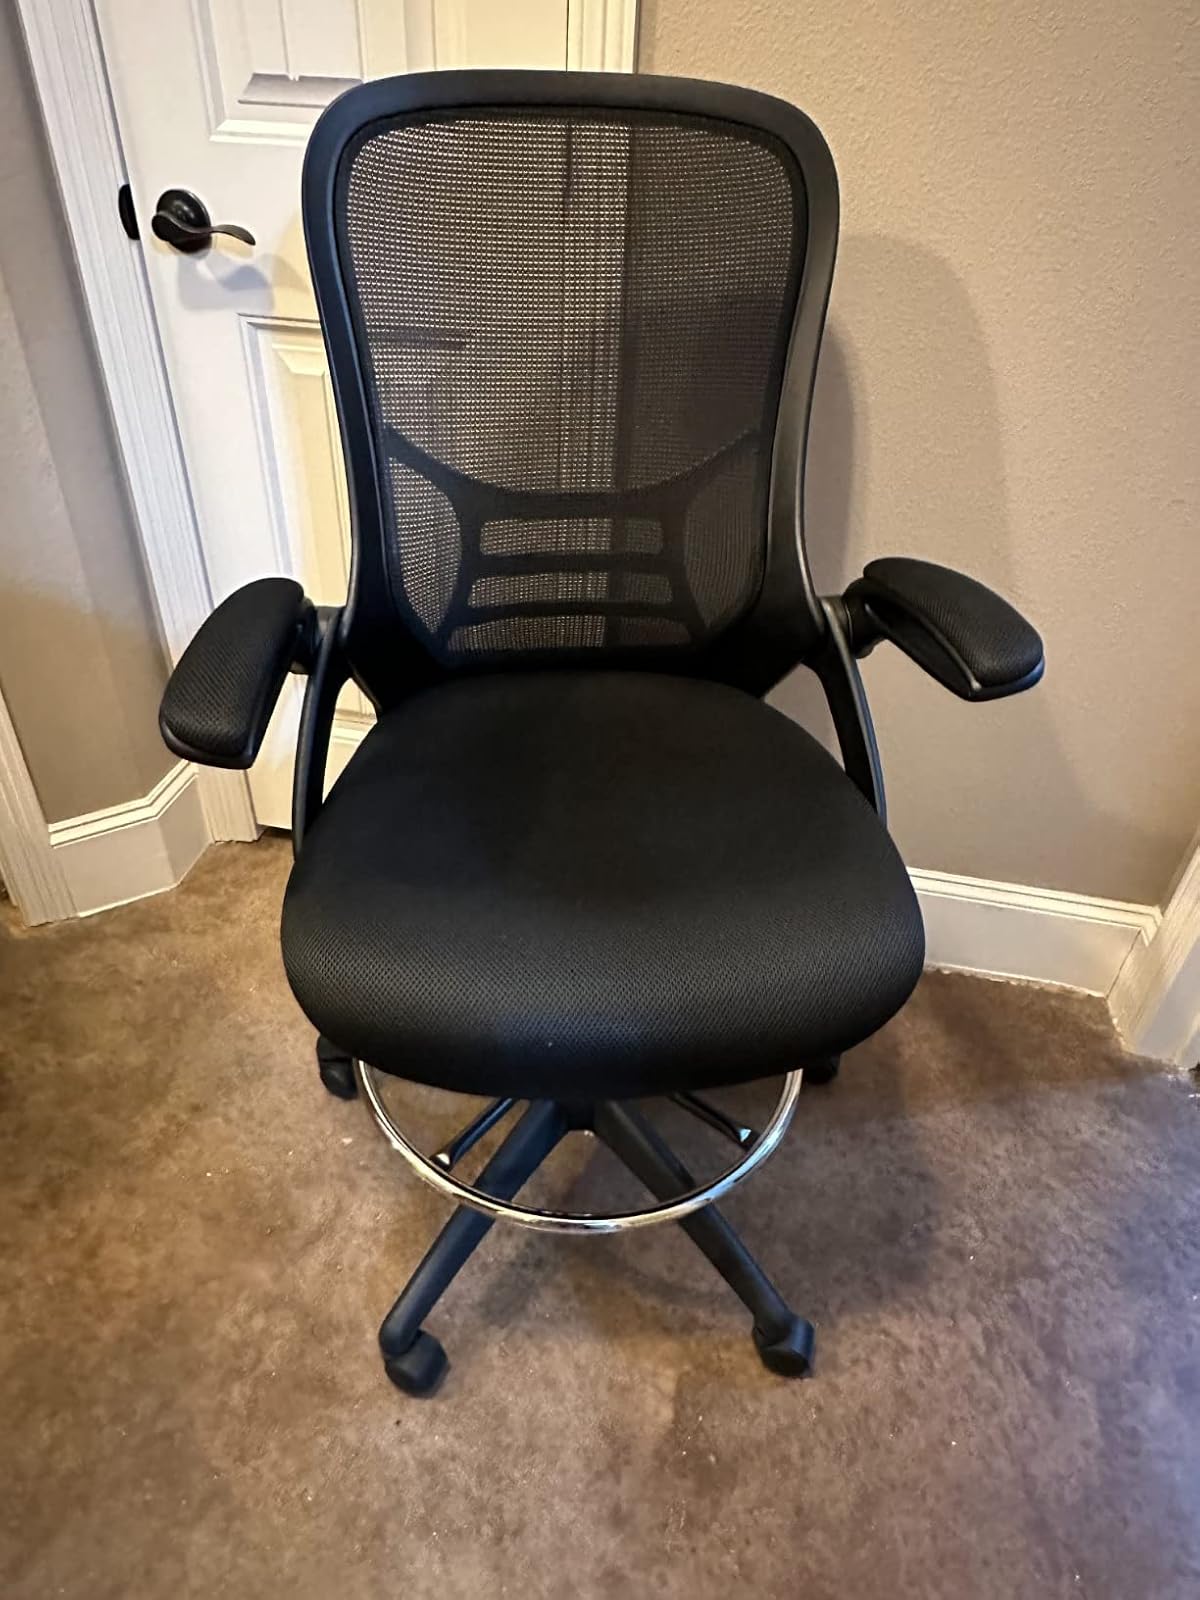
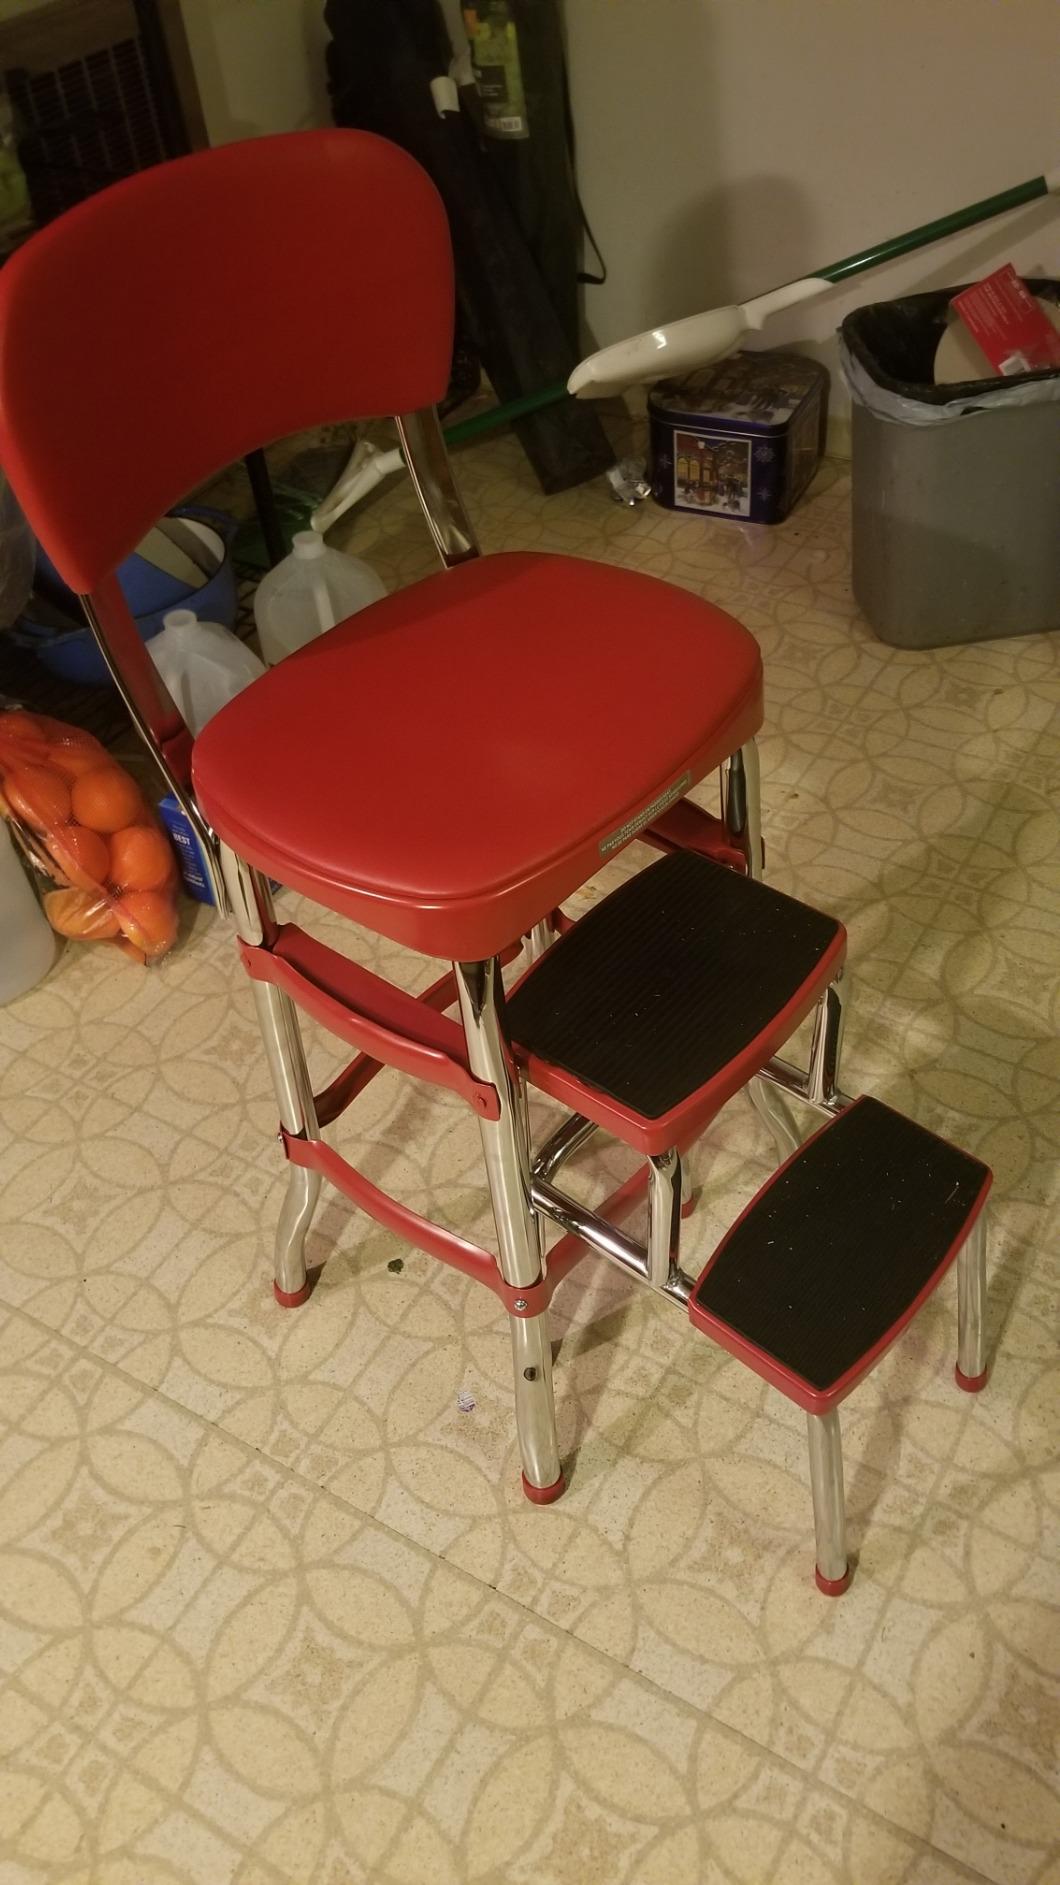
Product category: items_chair
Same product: no